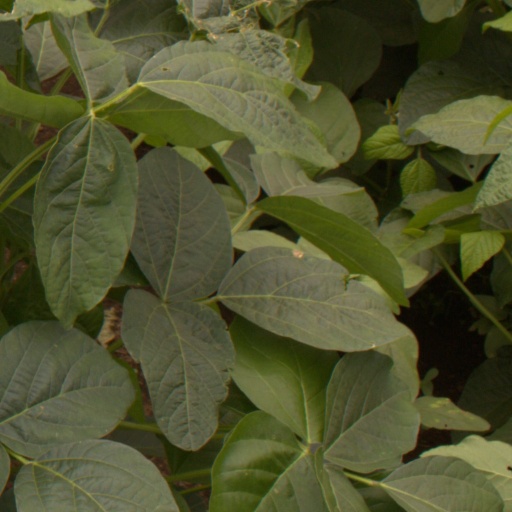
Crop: soybean